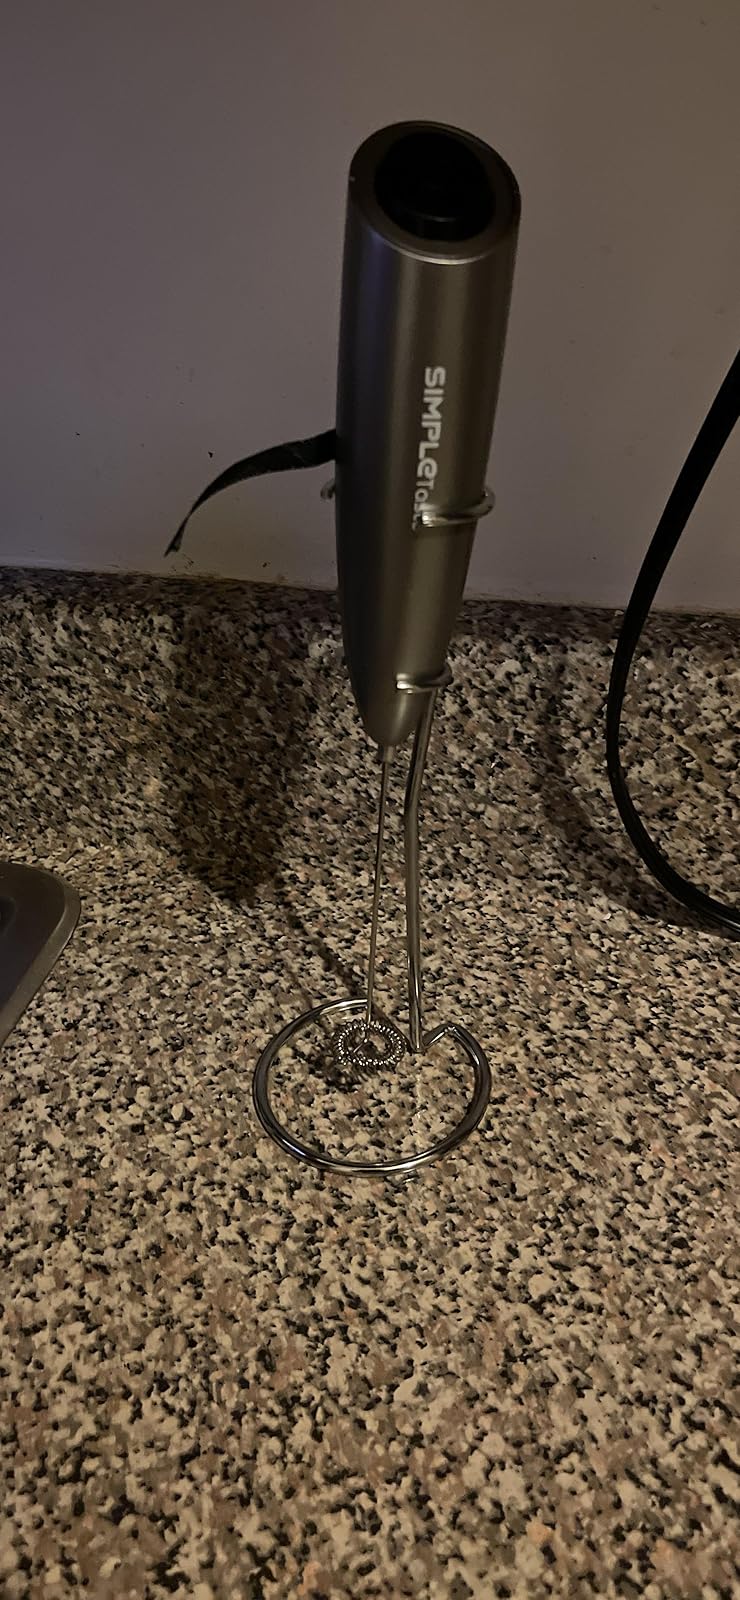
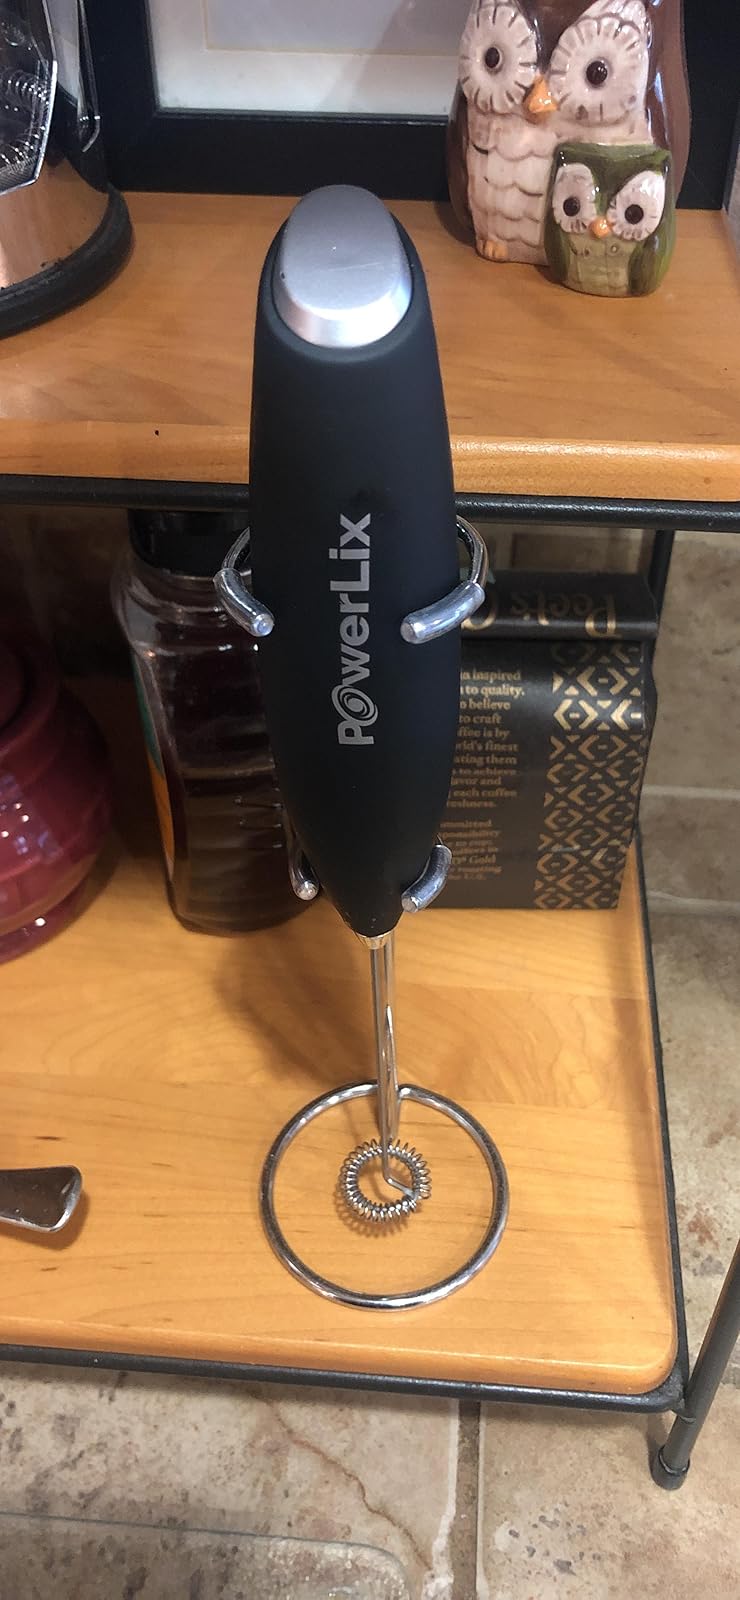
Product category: items_mixer
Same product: no